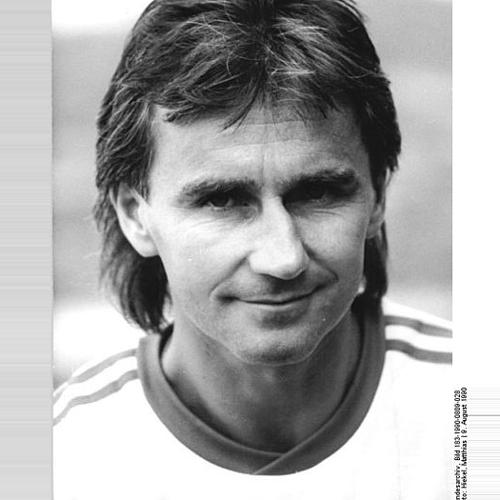
Age: 37